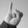
ASL letter: I